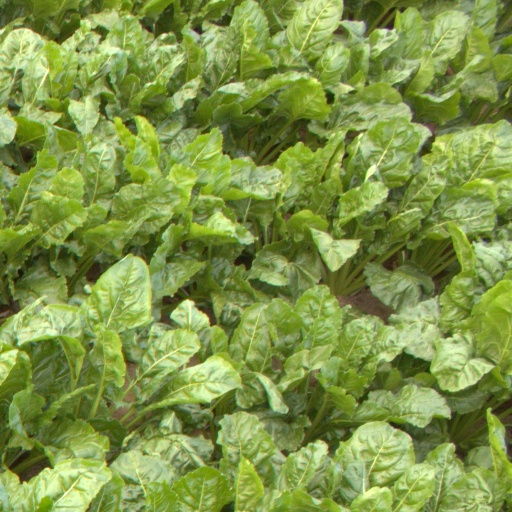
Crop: sugar beet